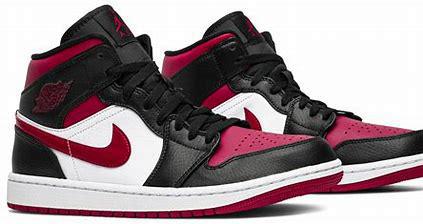
Brand: Jordan
Model: 1 Mid